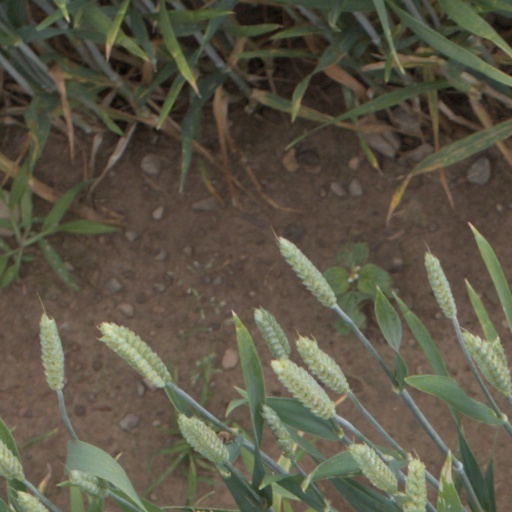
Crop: wheat